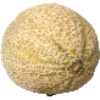
Label: Cantaloupe 2